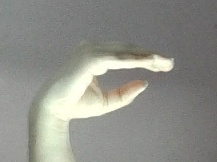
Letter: jeem